Dear Socks, Dear Buddy

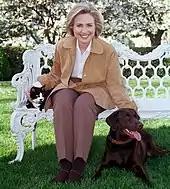
The First Lady with Socks and Buddy in 1999

The idea for the book originated with Clinton's publisher, Simon & Schuster, who were interested in a follow-up to Clinton's best-selling 1996 volume "It Takes a Village". It also followed prior First Lady Barbara Bush's popular 1990 effort "Millie's Book", about the prior White House dog. Plans for "Dear Socks, Dear Buddy" were announced in June 1998 and it was stated that Linda Kulman, a reporter based in Washington, would assist Clinton in the writing. "Book" magazine would subsequently characterize Kulman's role as that of a ghostwriter.